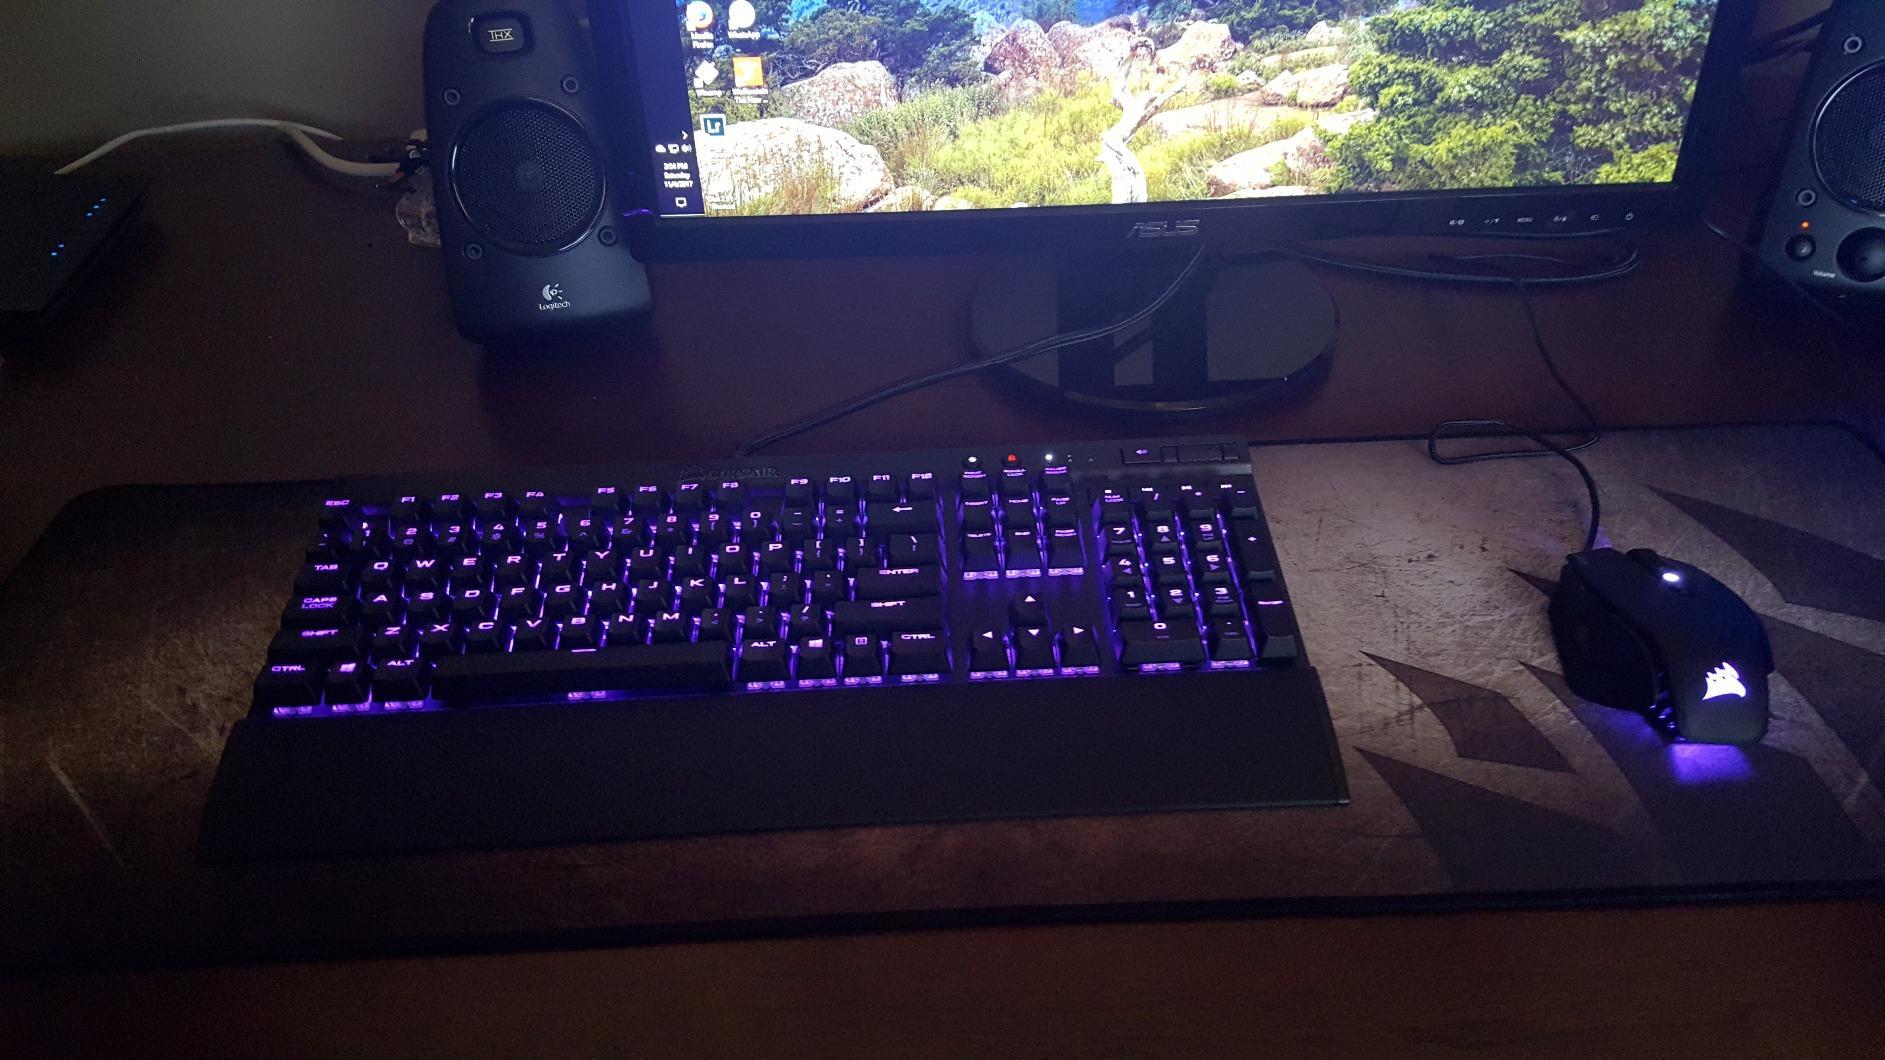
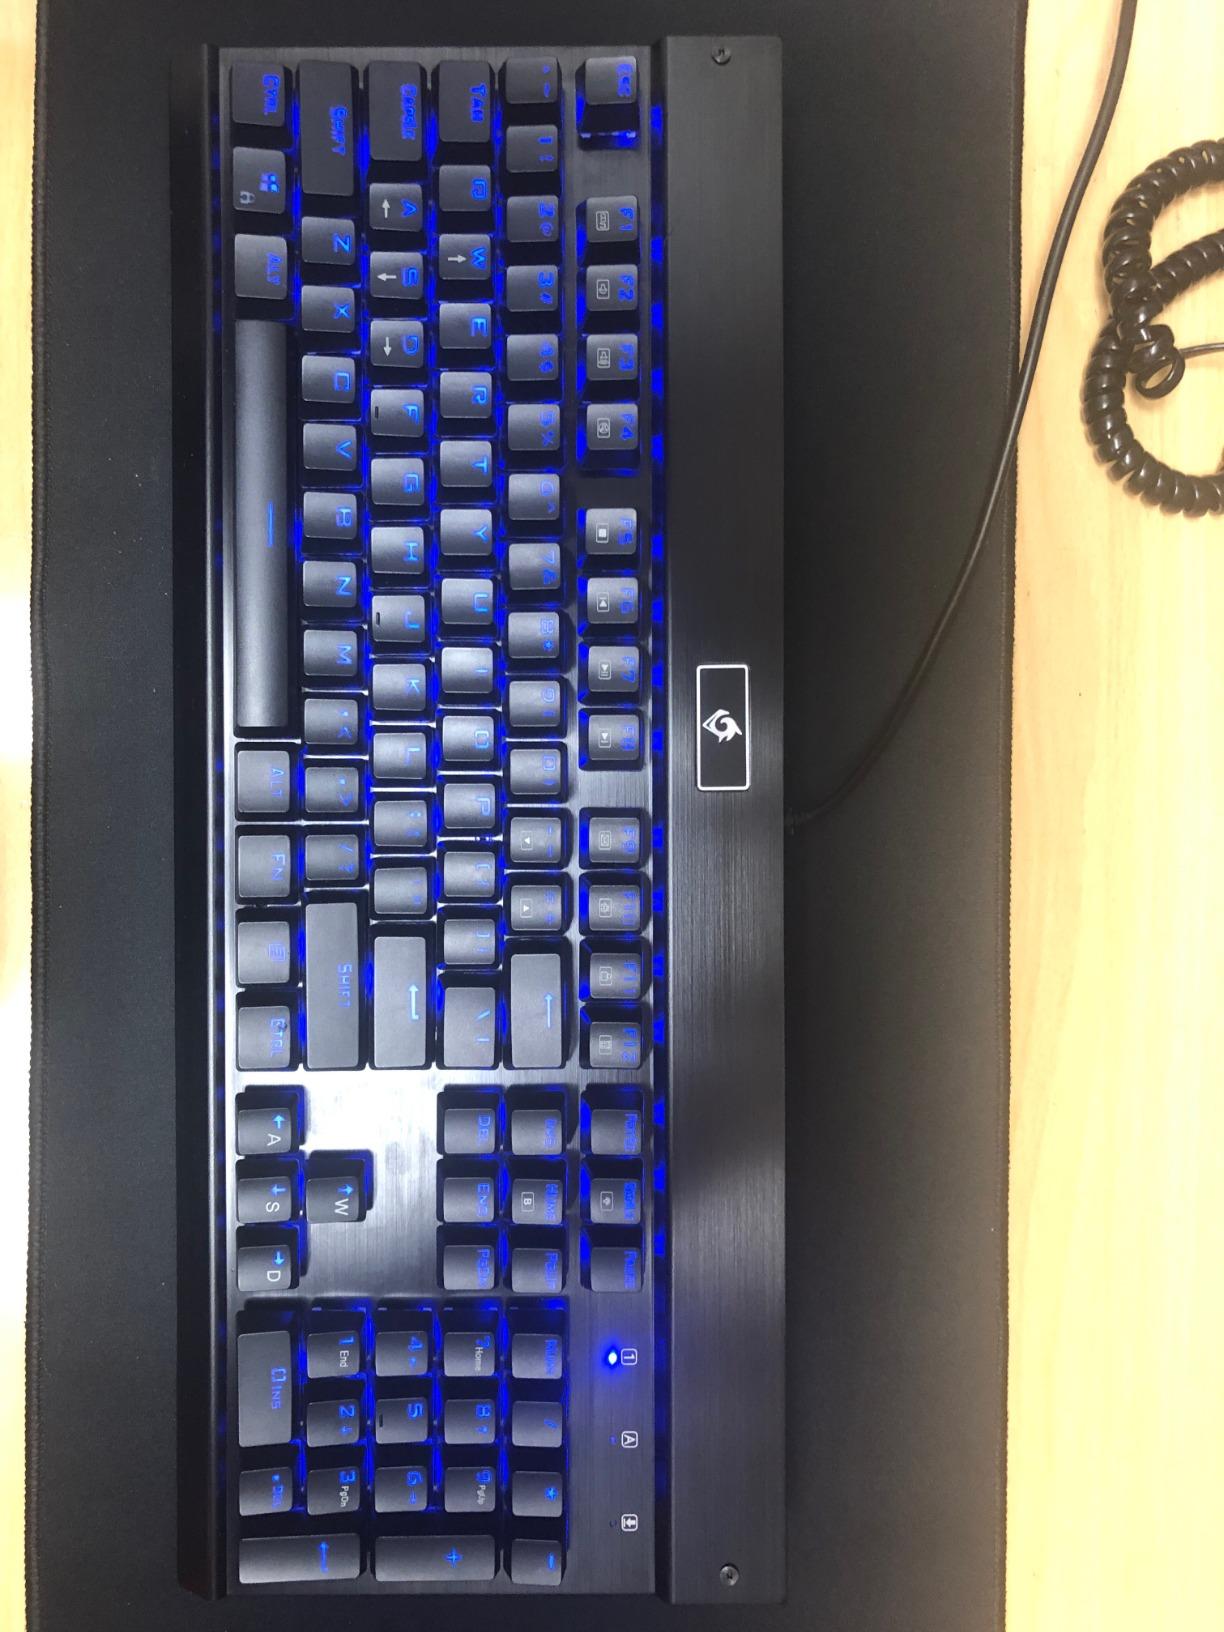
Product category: keyboard
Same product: no